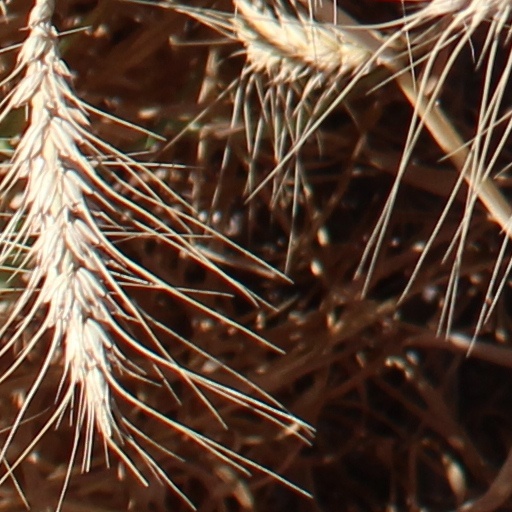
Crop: wheat